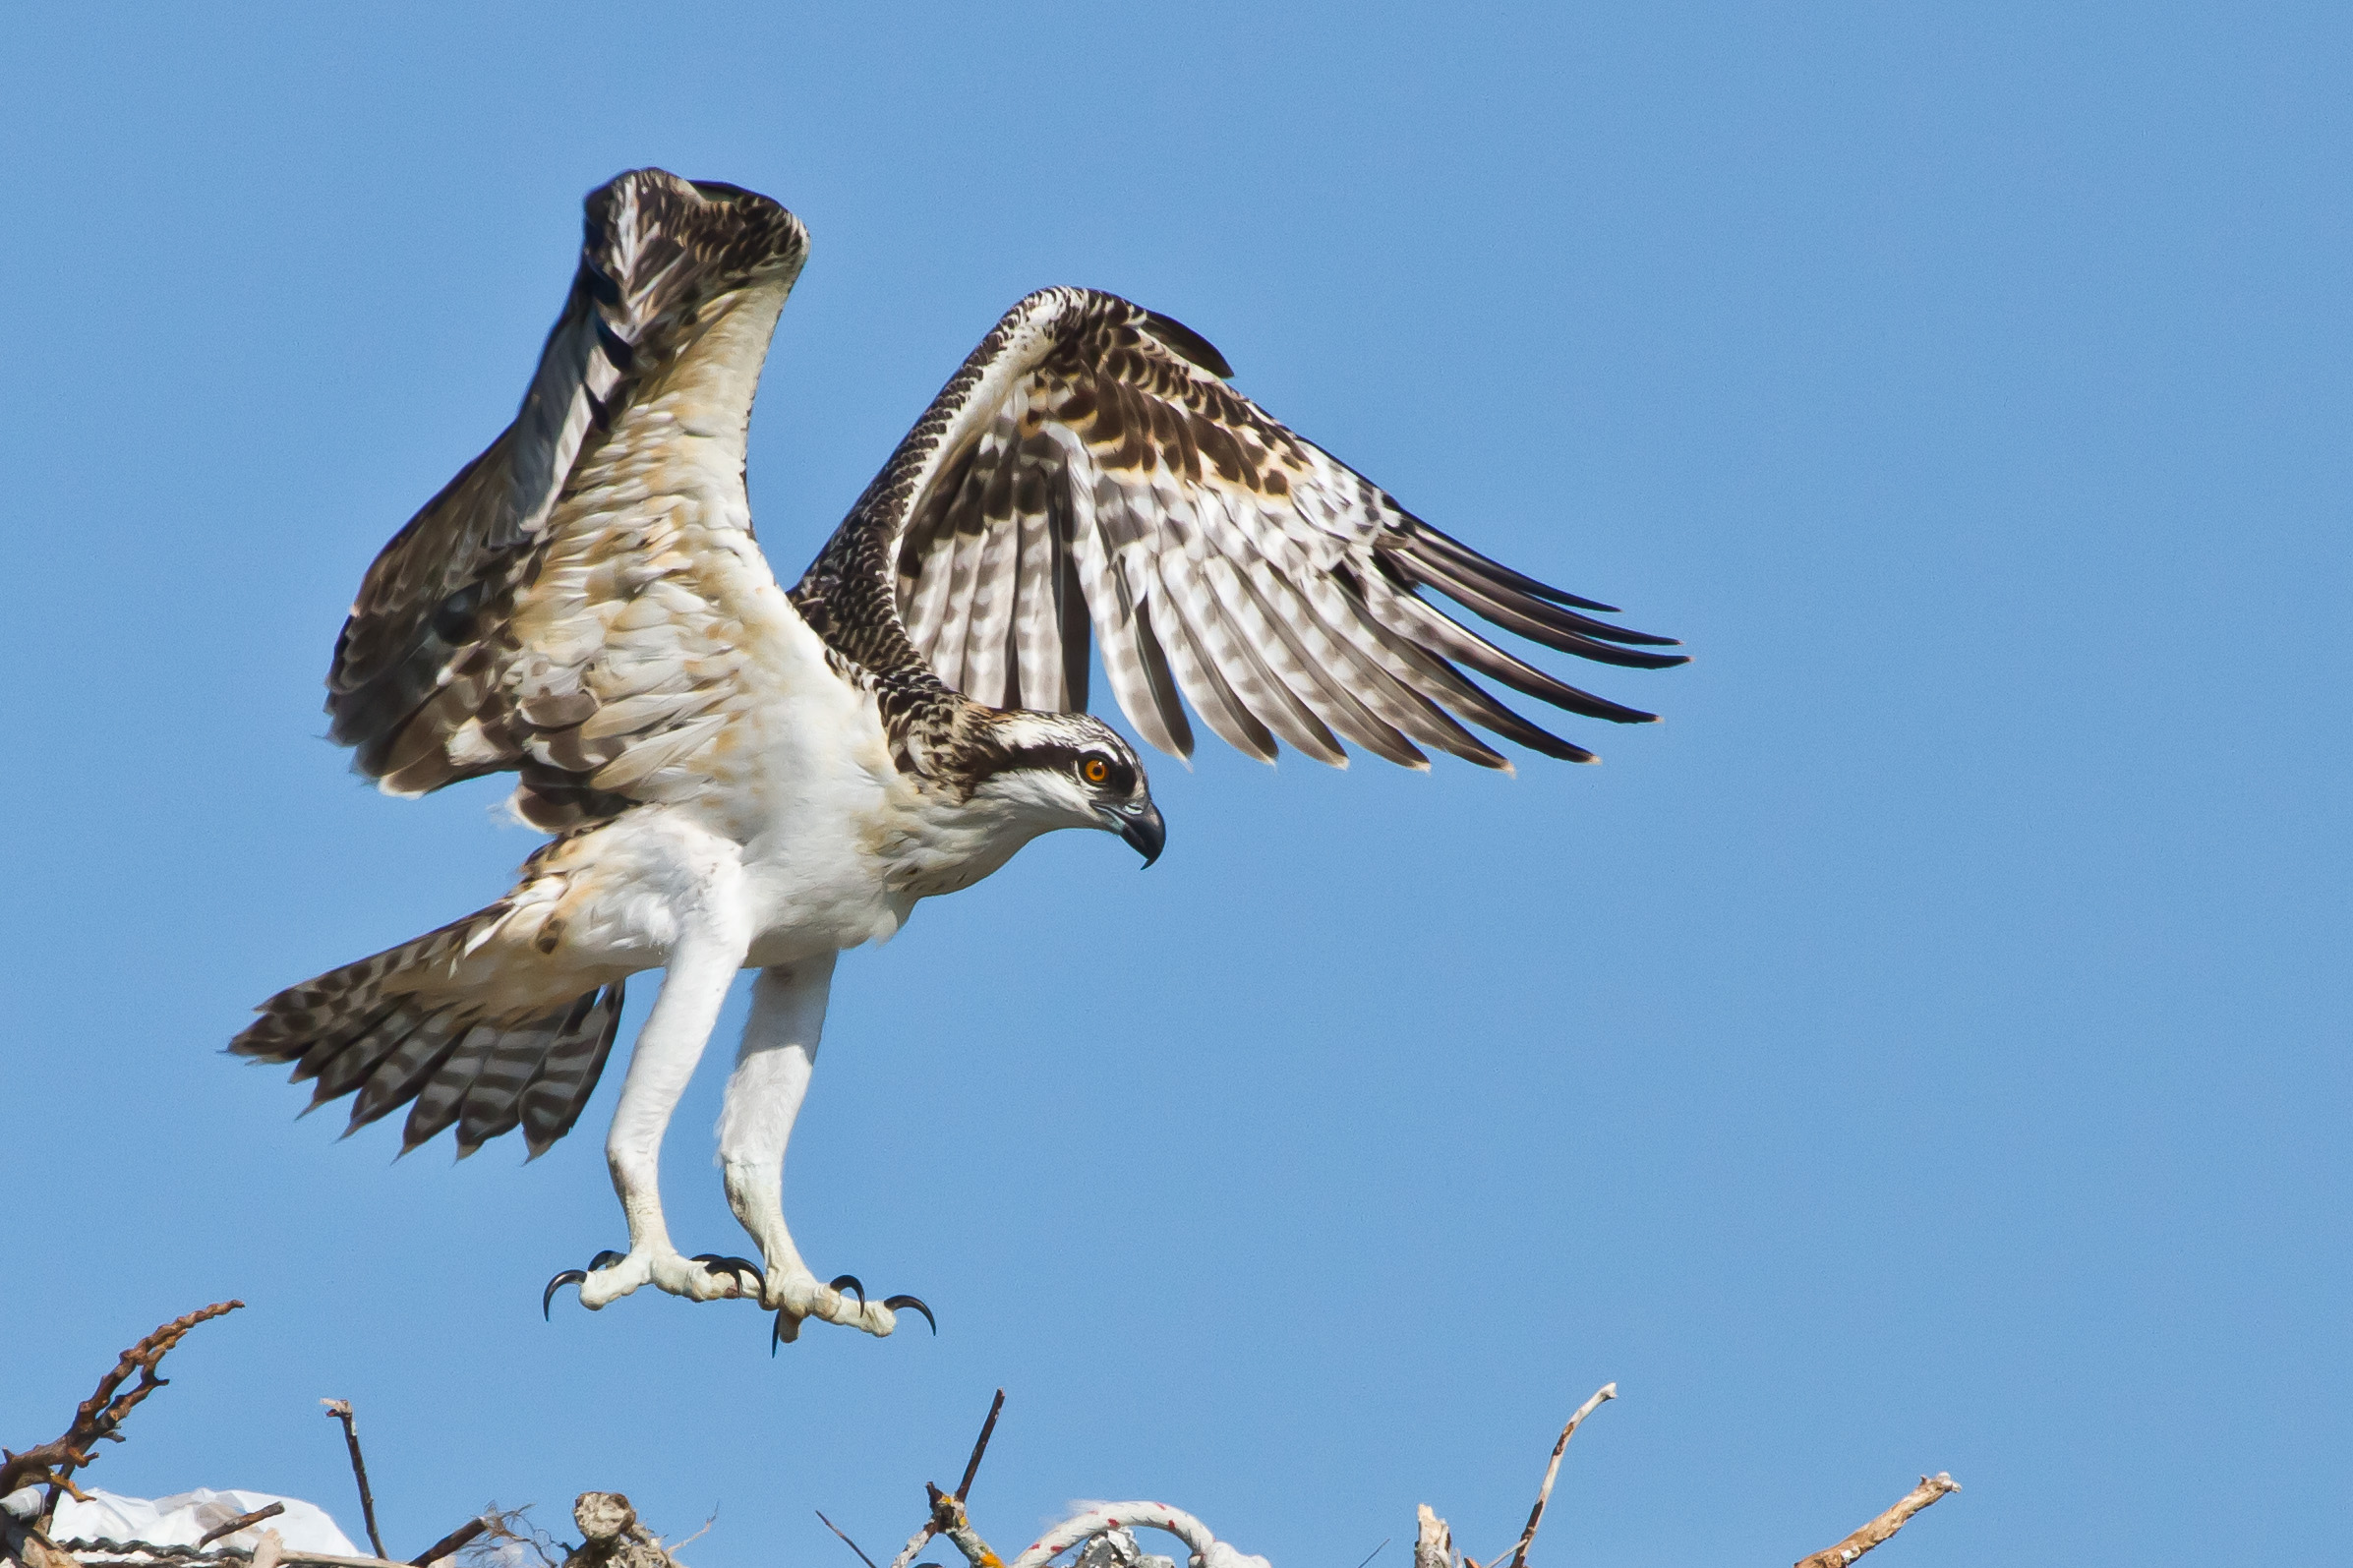
bird, wing, explore, beak, hawk, fauna, bird of prey, vertebrate, osprey, nest, fledging, chick, falcon, florida, buzzard, andymorffew, morffew, naturethroughthelens, marcoisland, accipitriformes